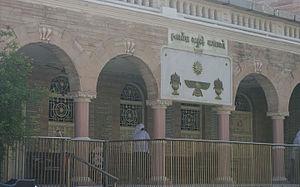
Les Pārsis, Parsis ou Parses sont les adeptes du parsisme, confession dérivée du zoroastrisme. Ils constituent l'une des deux communautés zoroastriennes ayant quitté le monde iranien pour s'installer principalement en Inde.